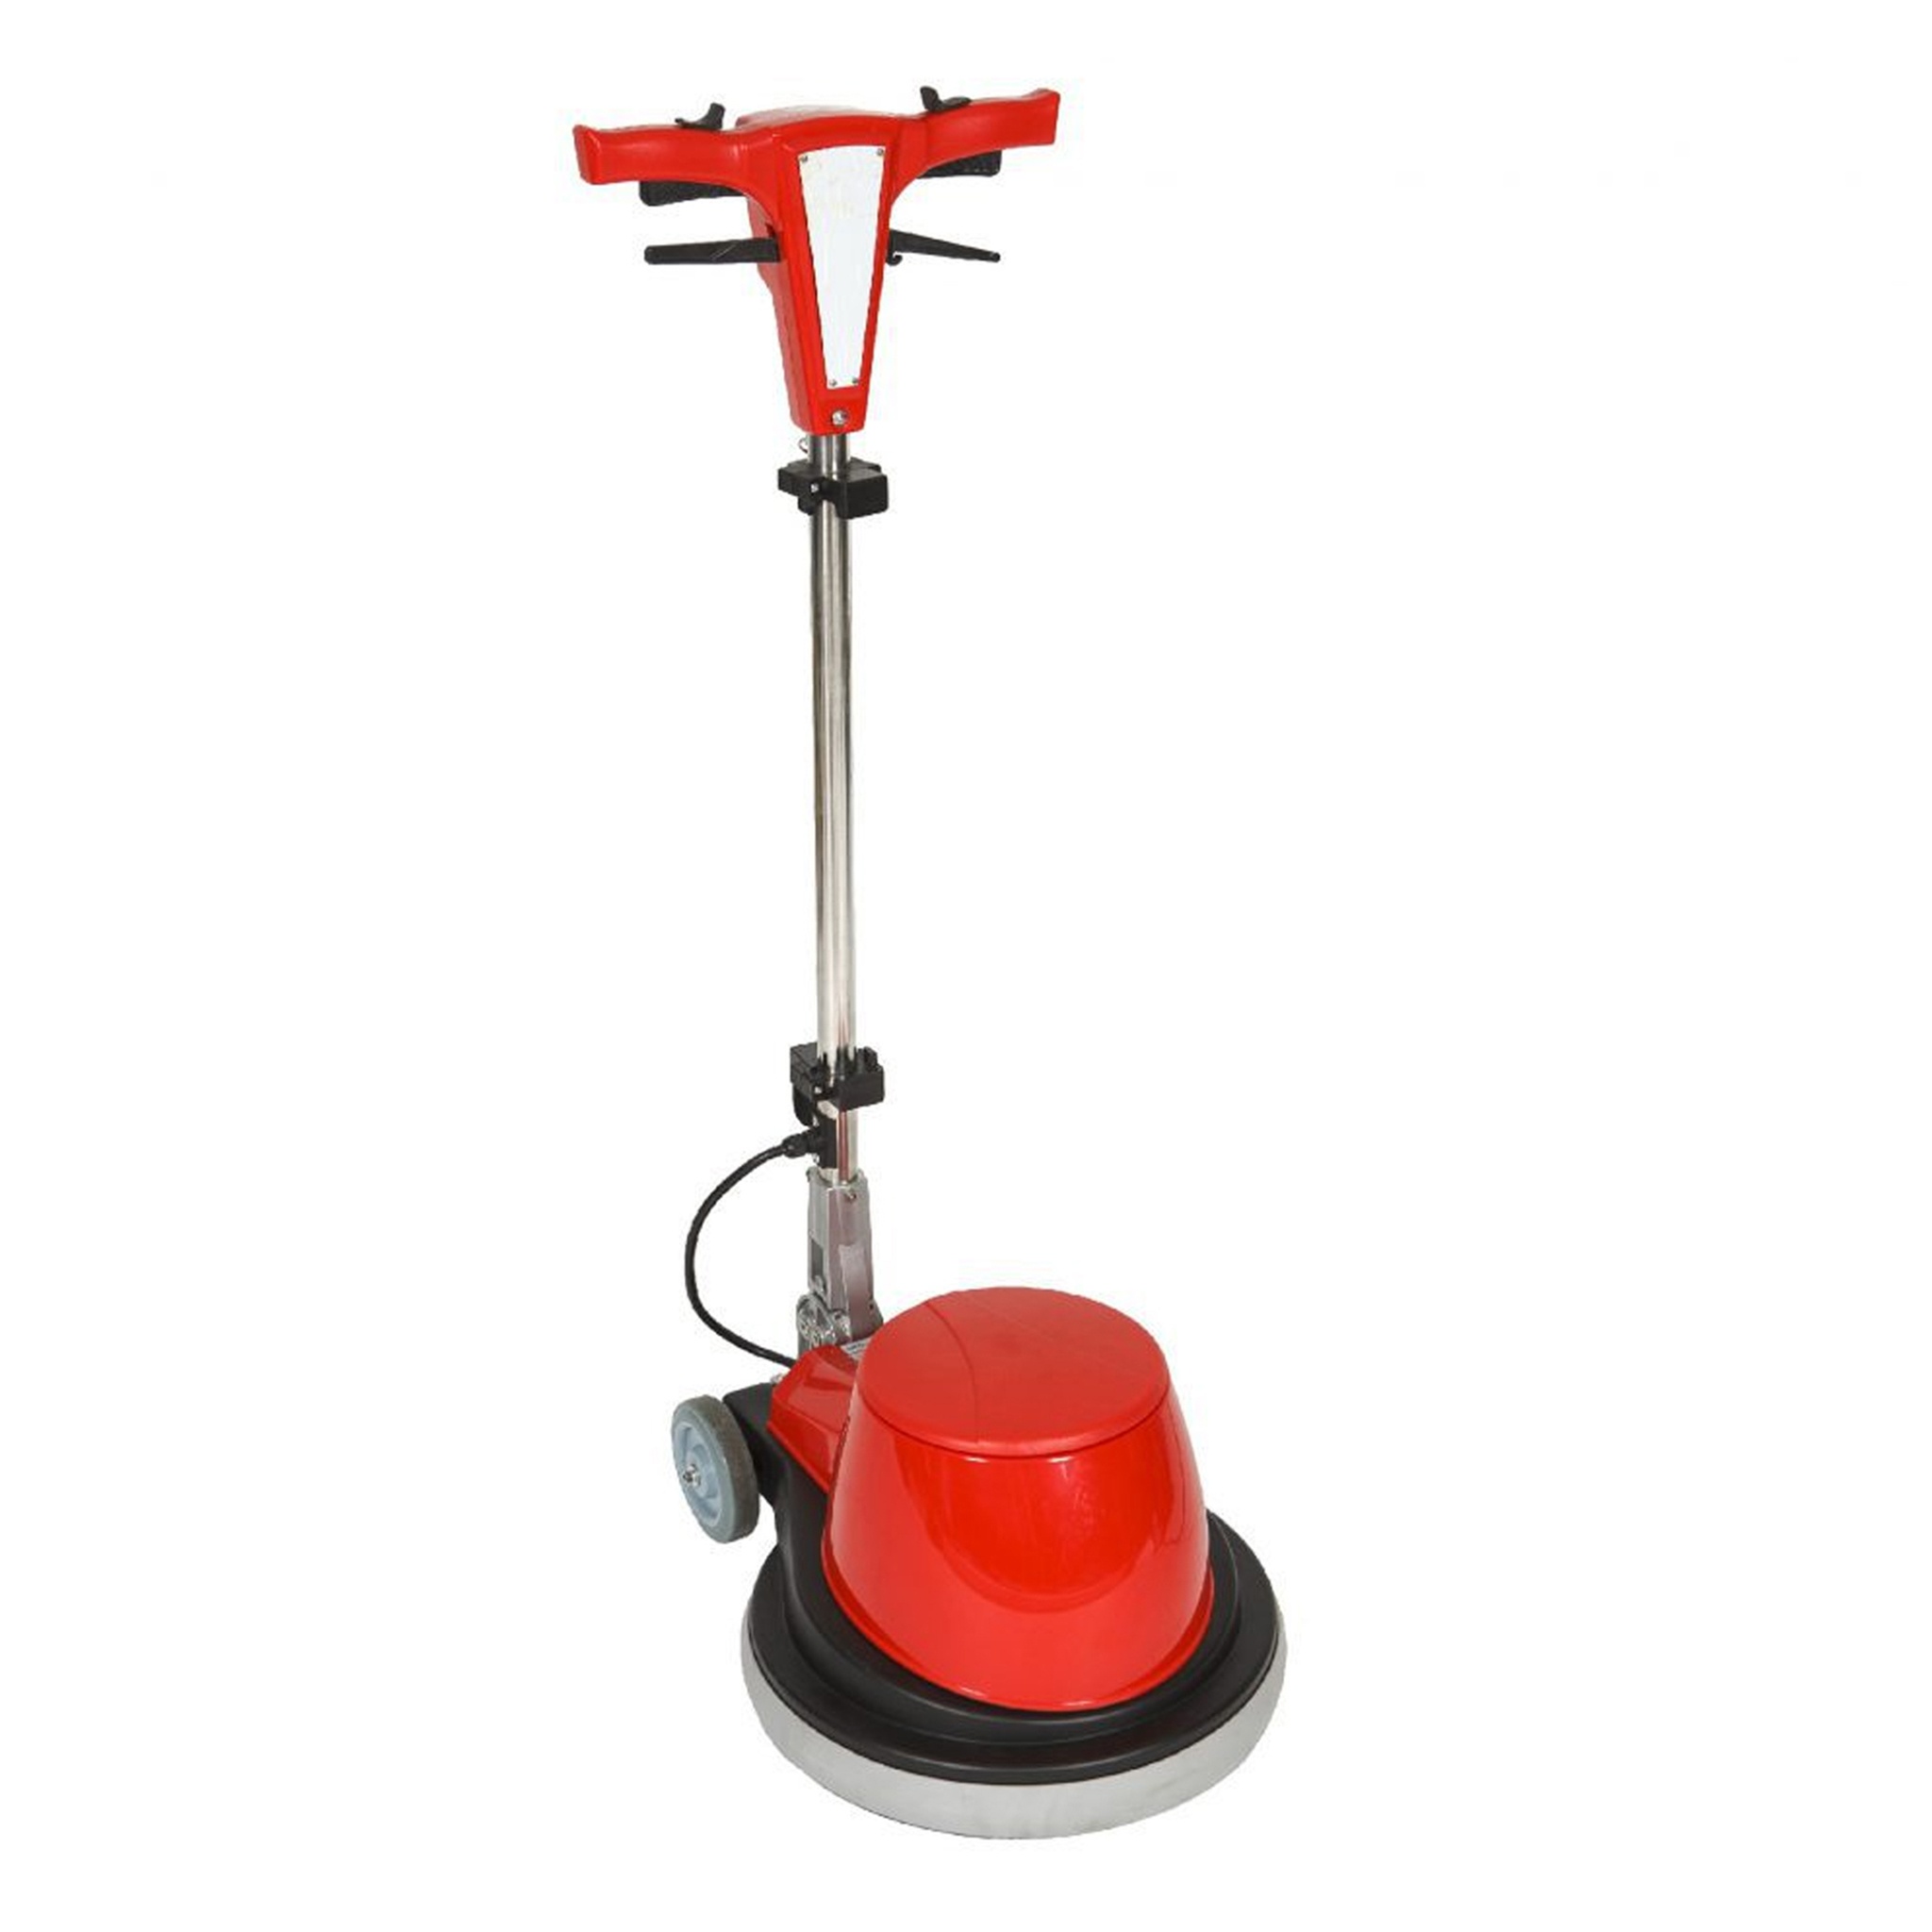
(Kingfisher Red Rose) Walk Behind Floor Polisher/Scrubbing Machine
(Kingfisher Red Rose) Walk Behind Floor Polisher/Scrubbing Machine, Pad Drive Only Size : 65cm x 47cm x 121cm with handles Solution tank : (optional) 15L Productivity rate : 475 m 2 /h Pad/brush pressure : 22 g/cm2 Pad/brush diameter : 43cm Motor power: 1100w Voltage AC (~)/Frequency: 230/50 V/Hz Sound pressure level : 53 dB(A) Weight : 45.5kg Cable length : 15m
Brand: Duramaid
Category: Home & Garden > Household Appliances > Floor Polishers & Buffers > Floor Polishers